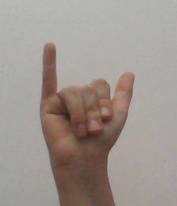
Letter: ya